Stan Love (basketball)

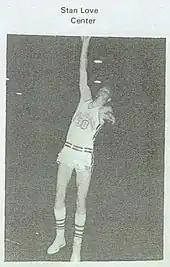
Love in 1967

A 6'9" forward, Love graduated from Morningside High School (where he was a center in his senior year), Inglewood, California, then played collegiately for the Oregon Ducks from 1968 to 1971.